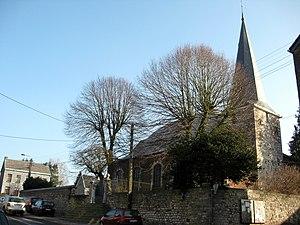
Eglise Saint-Sébastien à Olne
Le diocèse de Liège, dans la province de Liège en Belgique, compte 529 paroisses. Ces paroisses sont regroupées en unité pastorale, et certaines unités pastorales forment l'un des 17 doyennés.
Cette page regroupe l'ensemble du patrimoine immobilier classé de la ville belge d'Olne.